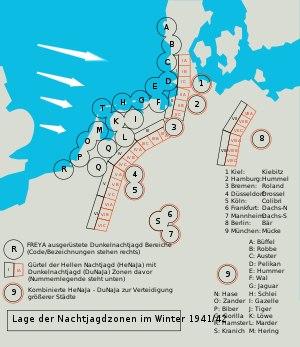
La Nachtjagd est une branche de la Luftwaffe chargée plus spécifiquement de la chasse de nuit dans la défense du Reich notamment contre les bombardiers du Royal Air Force Bomber Command conduisant les attaques de bombardement stratégique durant la Seconde Guerre mondiale. Elle ne doit pas être assimilée ou confondue avec les Nachtschlachtgruppen, unités chargées du bombardement et harcèlement nocturne.